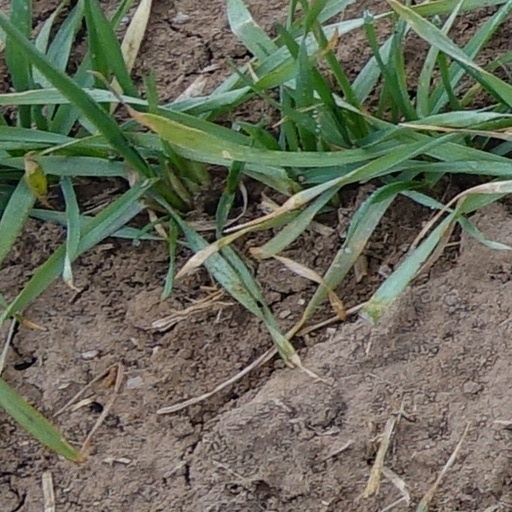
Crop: wheat